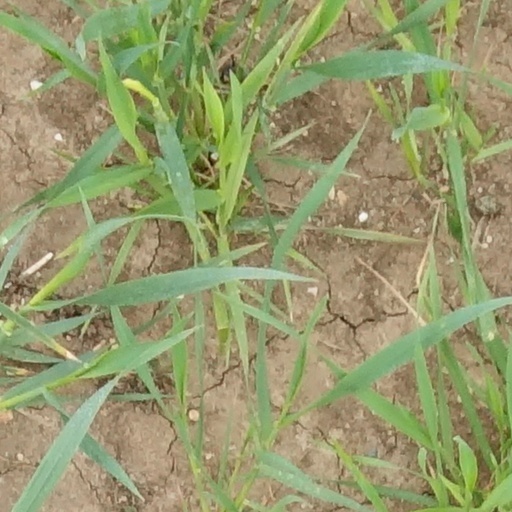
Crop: wheat